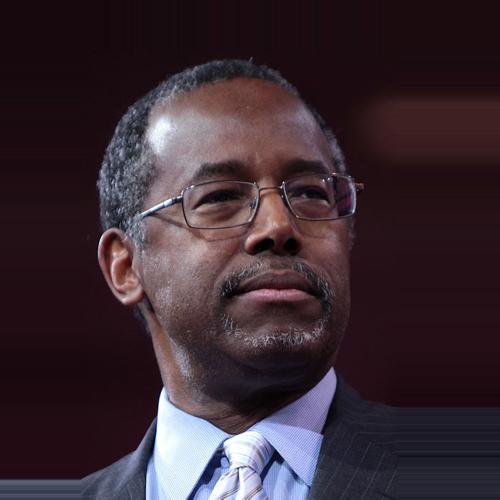
Age: 63